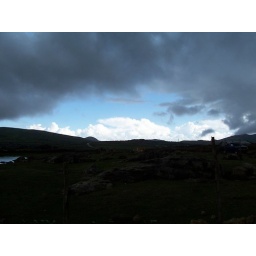
Rain clouds overhead, clear sky in the distance. I got soaked right after taking this.